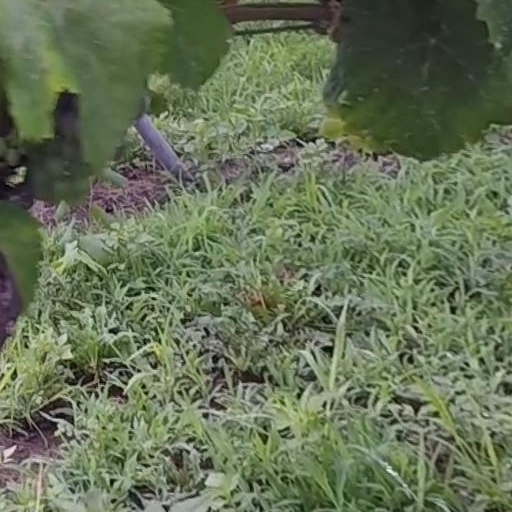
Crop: grape